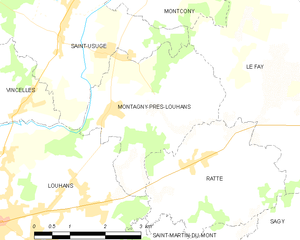
Carte des communes françaises